Mark Cavendish

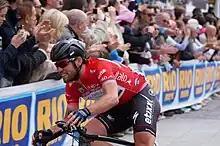
Cavendish won the red jersey at the 2013 Giro d'Italia, becoming one of only five riders to win the points classification in all three Grand Tours.

Cavendish had a slow start to 2011 failing to win a race until late February when he won stage six of the Tour of Oman. His second victory of the season came in the Scheldeprijs, with his third win in the race matching the record of Petrus Oellibrandt, following his wins in 2007 and 2008. Having failed to finish at Paris–Roubaix, Cavendish came second in the second stage of the Giro d'Italia to take the pink jersey in contentious circumstances, gesturing at stage winner Petacchi for appearing to move across his path in the final sprint. Cavendish got his first Grand Tour stage victory of the year by winning stage ten of the Giro d'Italia, denying claims that he had illegally held on to his team car when climbing Mount Etna on stage nine. He also won stage twelve prior to leaving the race. In June, it was announced that Cavendish was appointed a Member of the Order of the British Empire (MBE) in the 2011 Birthday Honours. He won stages five, seven, eleven, fifteen and twenty-one of the Tour de France—bringing his total to twenty career Tour de France stage wins. He also became the first person to win the final stage three years in succession. Despite being docked twenty points each time for finishing outside the time limit after stages nine and eighteen, Cavendish ultimately became the first British rider to win the points classification.